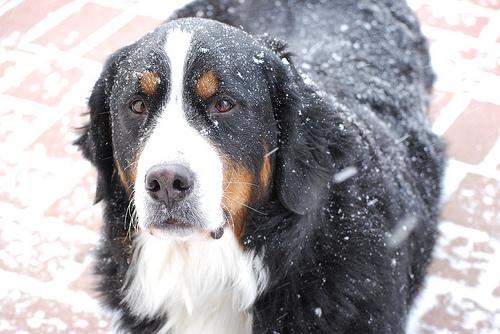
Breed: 211-n000061-Bernese_mountain_dog